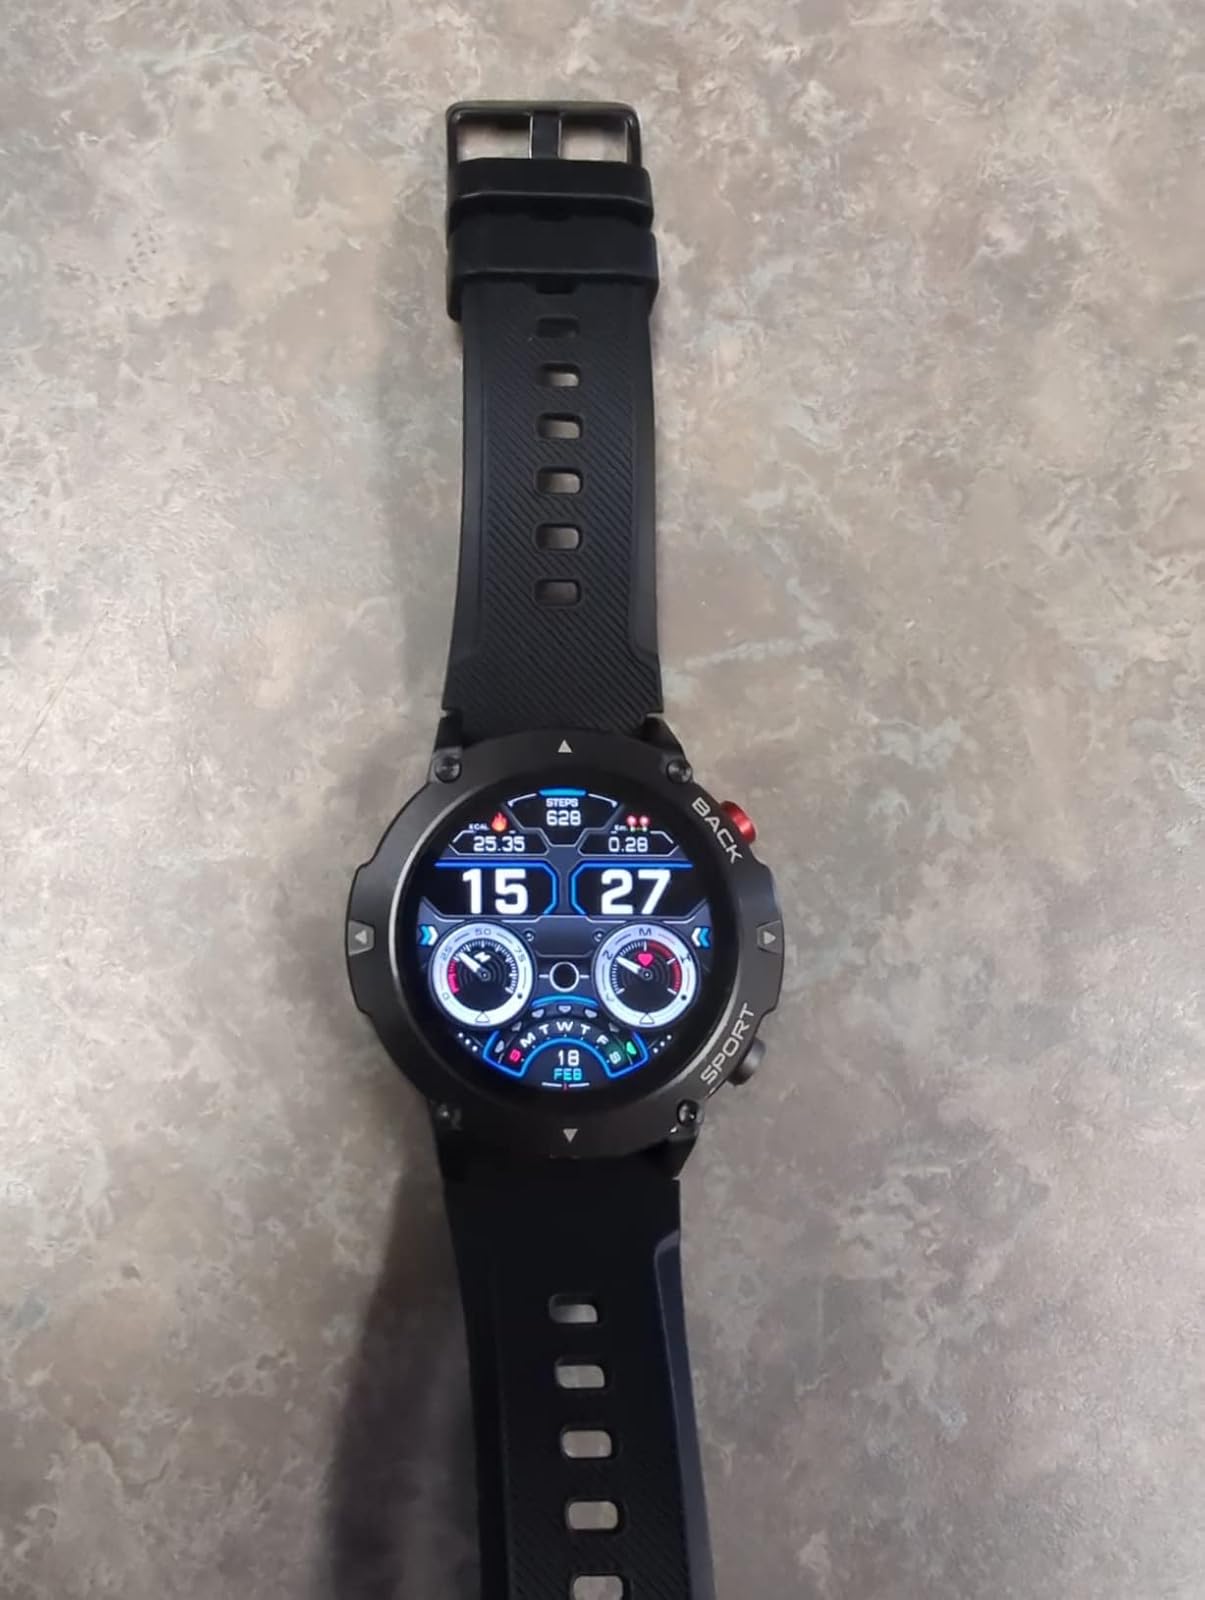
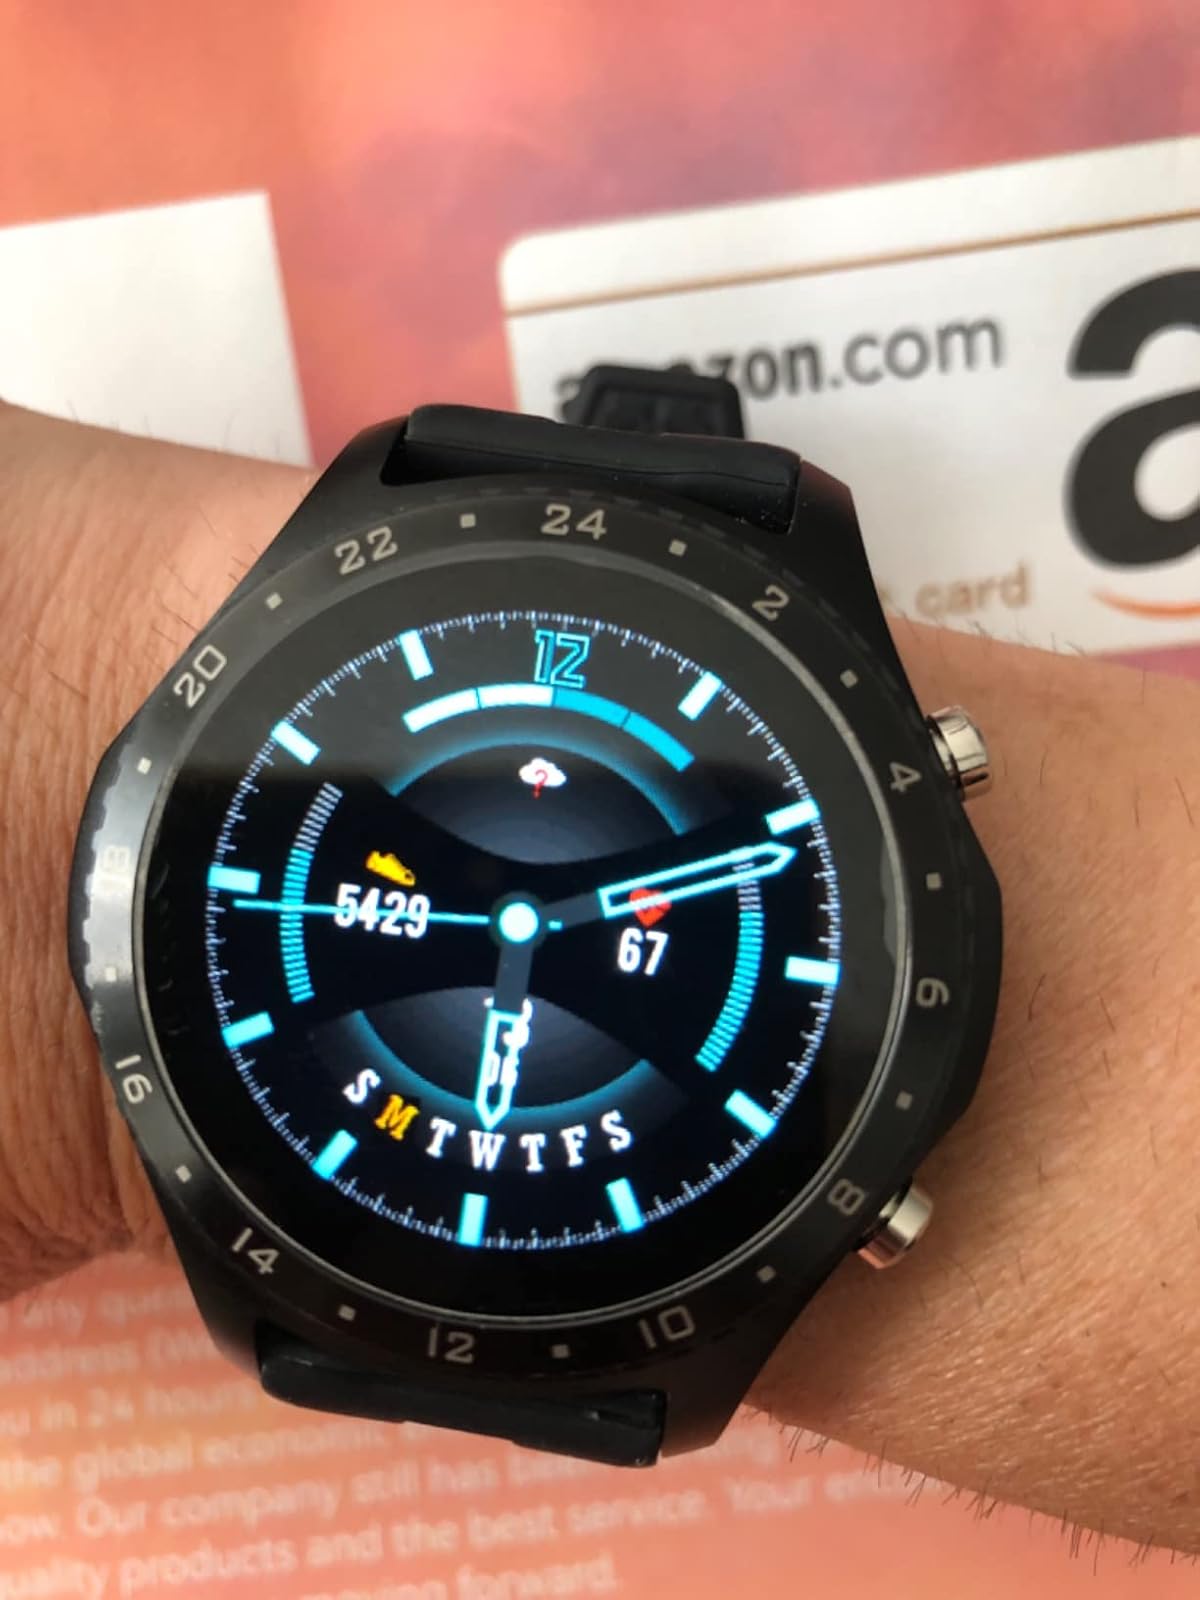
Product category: smartwatch
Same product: no